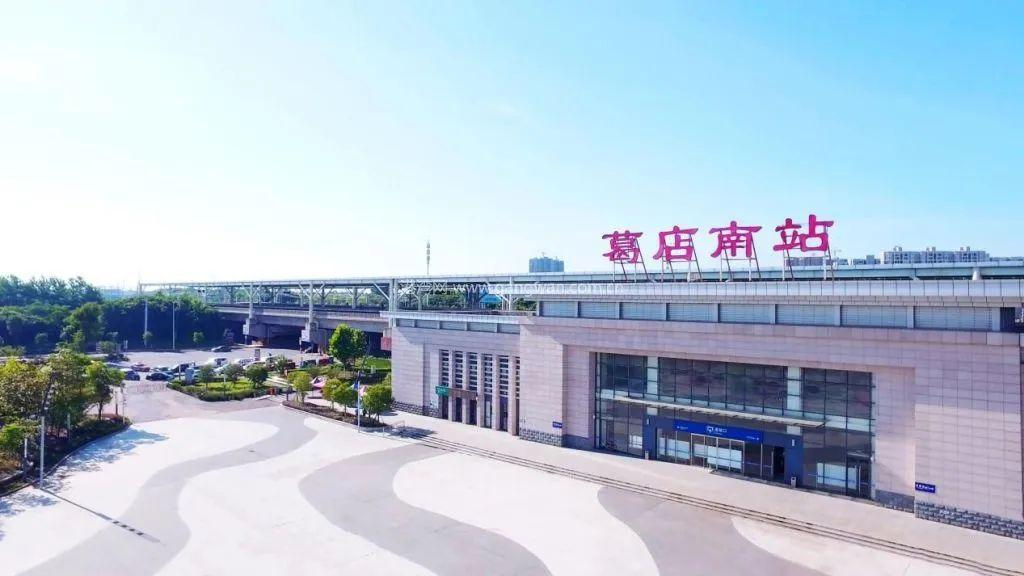
地标名称：葛店南站
所在城市：鄂州市·华容区